Broadway After Dark

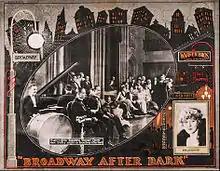
Lobby card

Broadway After Dark is a 1924 American silent comedy film directed by Monta Bell and starring Adolphe Menjou, Norma Shearer, and Anna Q. Nilsson.